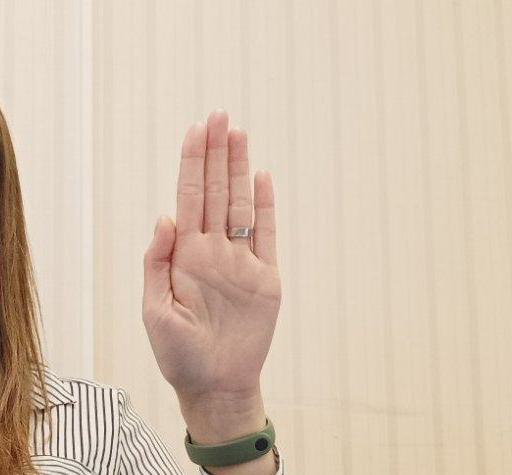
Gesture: stop